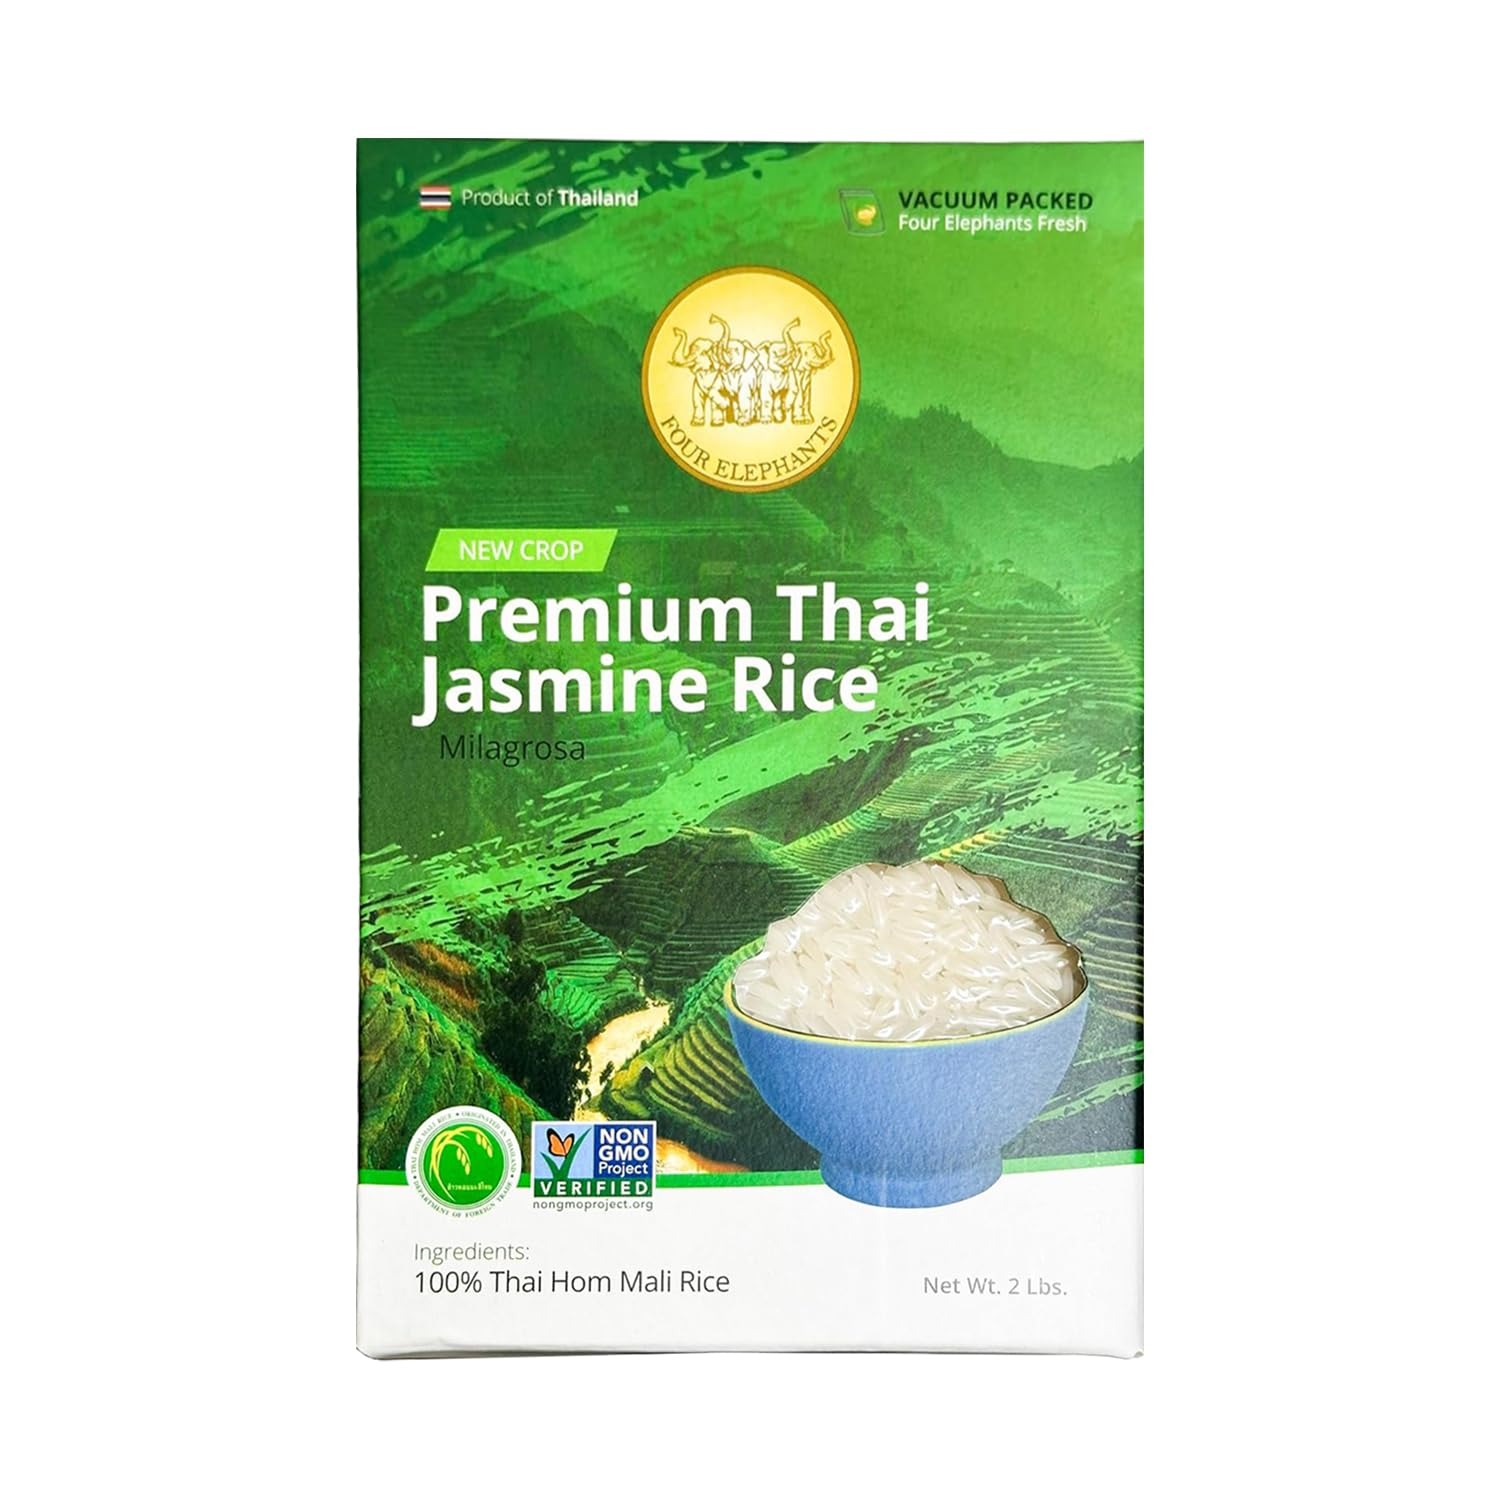
Item Name: 2 Pounds (LBS) Premium Thai Hom Mali Jasmine Rice | Endorsed By Pro Chefs | Four Elephants Brand | DIY Friendly Cooking Instructions Packaging
Bullet Point 1: THAI HOM MALI JASMINE RICE: Four Elephants Thai Jasmine Rice is specifically sourced from the best-growing region in Thailand to bring you an excellent product. Simply Authentic Asian Flavors and for those who demand high-quality, Genuine Foods.
Bullet Point 2: NOT ALL JASMINE RICE IS EQUAL: At the 2017 World rice Conference held in Macau, Thailand's Hom Mali Jasmine rice was declared the world’s best rice, beating 21 competitors. Four Elephants jasmine rice is grown, milled and packaged in Thailand, and bears the "Thai Hom Mali" government seal. Choose Thai Jasmine Rice for a long-grain, slightly sticky rice that is tender and has a subtle floral aroma. Ideal for any dish.
Bullet Point 3: FAMILY TRADITION: Because Four Elephants is a family-owned business and our goal is set to deliver value for families at home for dinner nearly every night. We offer a number of package sizes to meet your needs and develop innovative packaging when possible for improved convenience.
Bullet Point 4: AVAILABLE SIZES: Four Elephants Thai Jasmine Rice available in 2lb, 5lb, 20lb, and 25lb are pantry staples you’ll come to depend on. Our values are authenticity, excellence, flavor, and family.
Bullet Point 5: BENEFITS & FEATURES: Certified Non-GMO, Naturally Gluten Free. 180 calories per serving 1/4 cup (50 g). Thai Hom Mali Jasmine Rice made with care and consideration.
Bullet Point 6: ONLY THE GOOD STUFF: Four Elephants believes in protecting the non-GMO food supply, and that’s why we have chosen to have our products third-party verified to meet the standards of The Non-GMO Project, the market leader for GMO avoidance and one of the fastest-growing labels in the retail sector.
Bullet Point 7: COOKING INSTRUCTIONS ON THE STOVE: 1) Bring 1 cup of water to a boil. 2) Stir in 1 cup rice and a pinch of salt (optional) and bring it back to a boil. 3) Cover with a tight-fitting lid, reduce heat to low-simmer, and cook 18-20 minutes. 4) Remove from heat with lid on and let it stand for a few minutes before serving. For SOFTER texture rice, add MORE water and simmer for LONGER time. For FIRMER texture rice, add LESS water and simmer for SHORTER time
Bullet Point 8: COOKING INSTRUCTIONS IN THE MICROWAVE: 1) Combine 1 cup of rice and 1 cup of water in a microwave-safe dish. 2) Cover the dish and microwave on high for 15 minutes. 3) Remove dish from microwave and let it stand for 5 minutes before serving. Please Note: All times given for cooking rice are guidelines only. Cooking time may vary based on appliance and other conditions.
Bullet Point 9: STORAGE REQUIREMENTS: Store in cool, clean, dry conditions.
Product Description: Four Elephants Thai Jasmine Rice is specifically sourced from the best-growing region in Thailand to bring you an excellent product. Choose Thai Jasmine Rice for a long-grain, slightly sticky rice that is tender and has a subtle floral aroma. Ideal for any dish. Not all jasmine rice is equal. At the 2017 World rice Conference held in Macau, Thailand's Hom Mali Jasmine rice was declared the world’s best rice, beating 21 competitors. Four Elephants jasmine rice is grown, milled and packaged in Thailand, and bears the "Thai Hom Mali" government seal. Four Elephants premium jasmine rice is Non-GMO certified.
Value: 32.0
Unit: Ounce

Price: 7.99